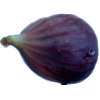
Label: fig